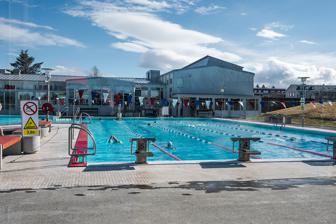
Building: Vesturbæjarlaug
Country: Iceland
Year built: 1961
Swimming pool in Iceland Vesturbæjarlaug Vesturbæjarlaug, pool area. Location Hofsvallagata, Vesturbær , Reykjavík , 107 Opened 1961 Owned by Reykjavíkurborg Architect Bárður Ísleifsson Length 25 m (main pool) Width 12.5 m (main pool) Depth 0.9 to 3.9 m Website Official site Features Hot tubs with massage spouts, cold bath , steam bath , sauna , playpool, water slide Vesturbæjarlaug , also known as Sundlaug Vesturbæjar , is a swimming pool in the Vesturbær district in Reykjavík , the capital of Iceland . It has a 12.5×25 m geothermally heated outdoor swimming pool with depth ranging from 0.9 to 3.9 m. There is also an adjacent playpool, several hot tubs, a cold tub, outdoor showers, a steam room and saunas. The pool was opened on November 25 1961. It had two "firsts" for Icelandic swimming pools: the large playpool for children, and the spiral-shaped hot tubs, with dimensions based on the pool of Snorri Sturluson in Reykholt . These design elements were reused on a larger scale by architect Einar Sveinsson for the much larger Laugardalslaug , which opened in 1968, and the design of the hot tubs was widely copied by other Icelandic swimming pools over the next years. The pool house was designed by architect Bárður Ísleifsson , but the hot tub and outdoor area was designed by Gísli Halldórsson . The pool reception area was initially decorated with wall paintings by British-Icelandic artist Barbara Árnason , who drew inspiration from the saga Harðar saga ok Hólmverja , where Helga Haraldsdóttir saved her two sons by swimming across Hvalfjörður . Most of these decorations were removed in 1995, but a small part remains on the ceiling.  Vesturbæjarlaug was the first swimming pool in Iceland that was designed for leisure, and not just swimming . Since it opened it has been a popular hub for the neighborhood where people meet and chat. References